Barcelona

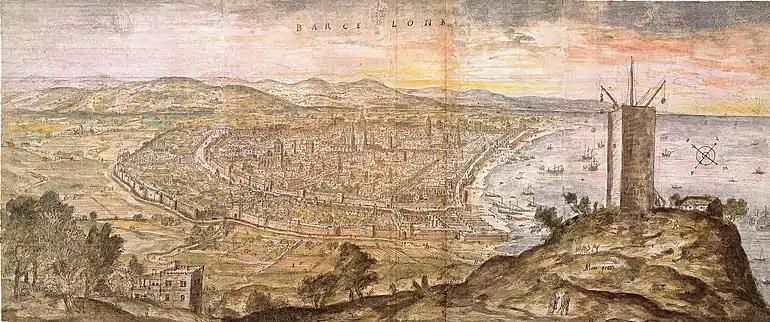
Barcelona in 1563 by Anton van den Wyngaerde

Barcelona also had a substantial Jewish community at the time, then the largest Jewish community in the Crown of Aragon. Called "the Call," for the many small streets that defined the area, it later became enclosed. Montjuïc or Montjuich, in medieval Latin and Catalan, meaning "Jewish Mountain" and the birthplace of the city, is the site of a medieval Jewish cemetery, Jews continued to live in Barcelona until the Massacre of 1391 diminished their numbers. The Spanish Inquisition forced the remaining Jews who refused to convert to Christianity to be burned at the stake, or sell their property and leave.